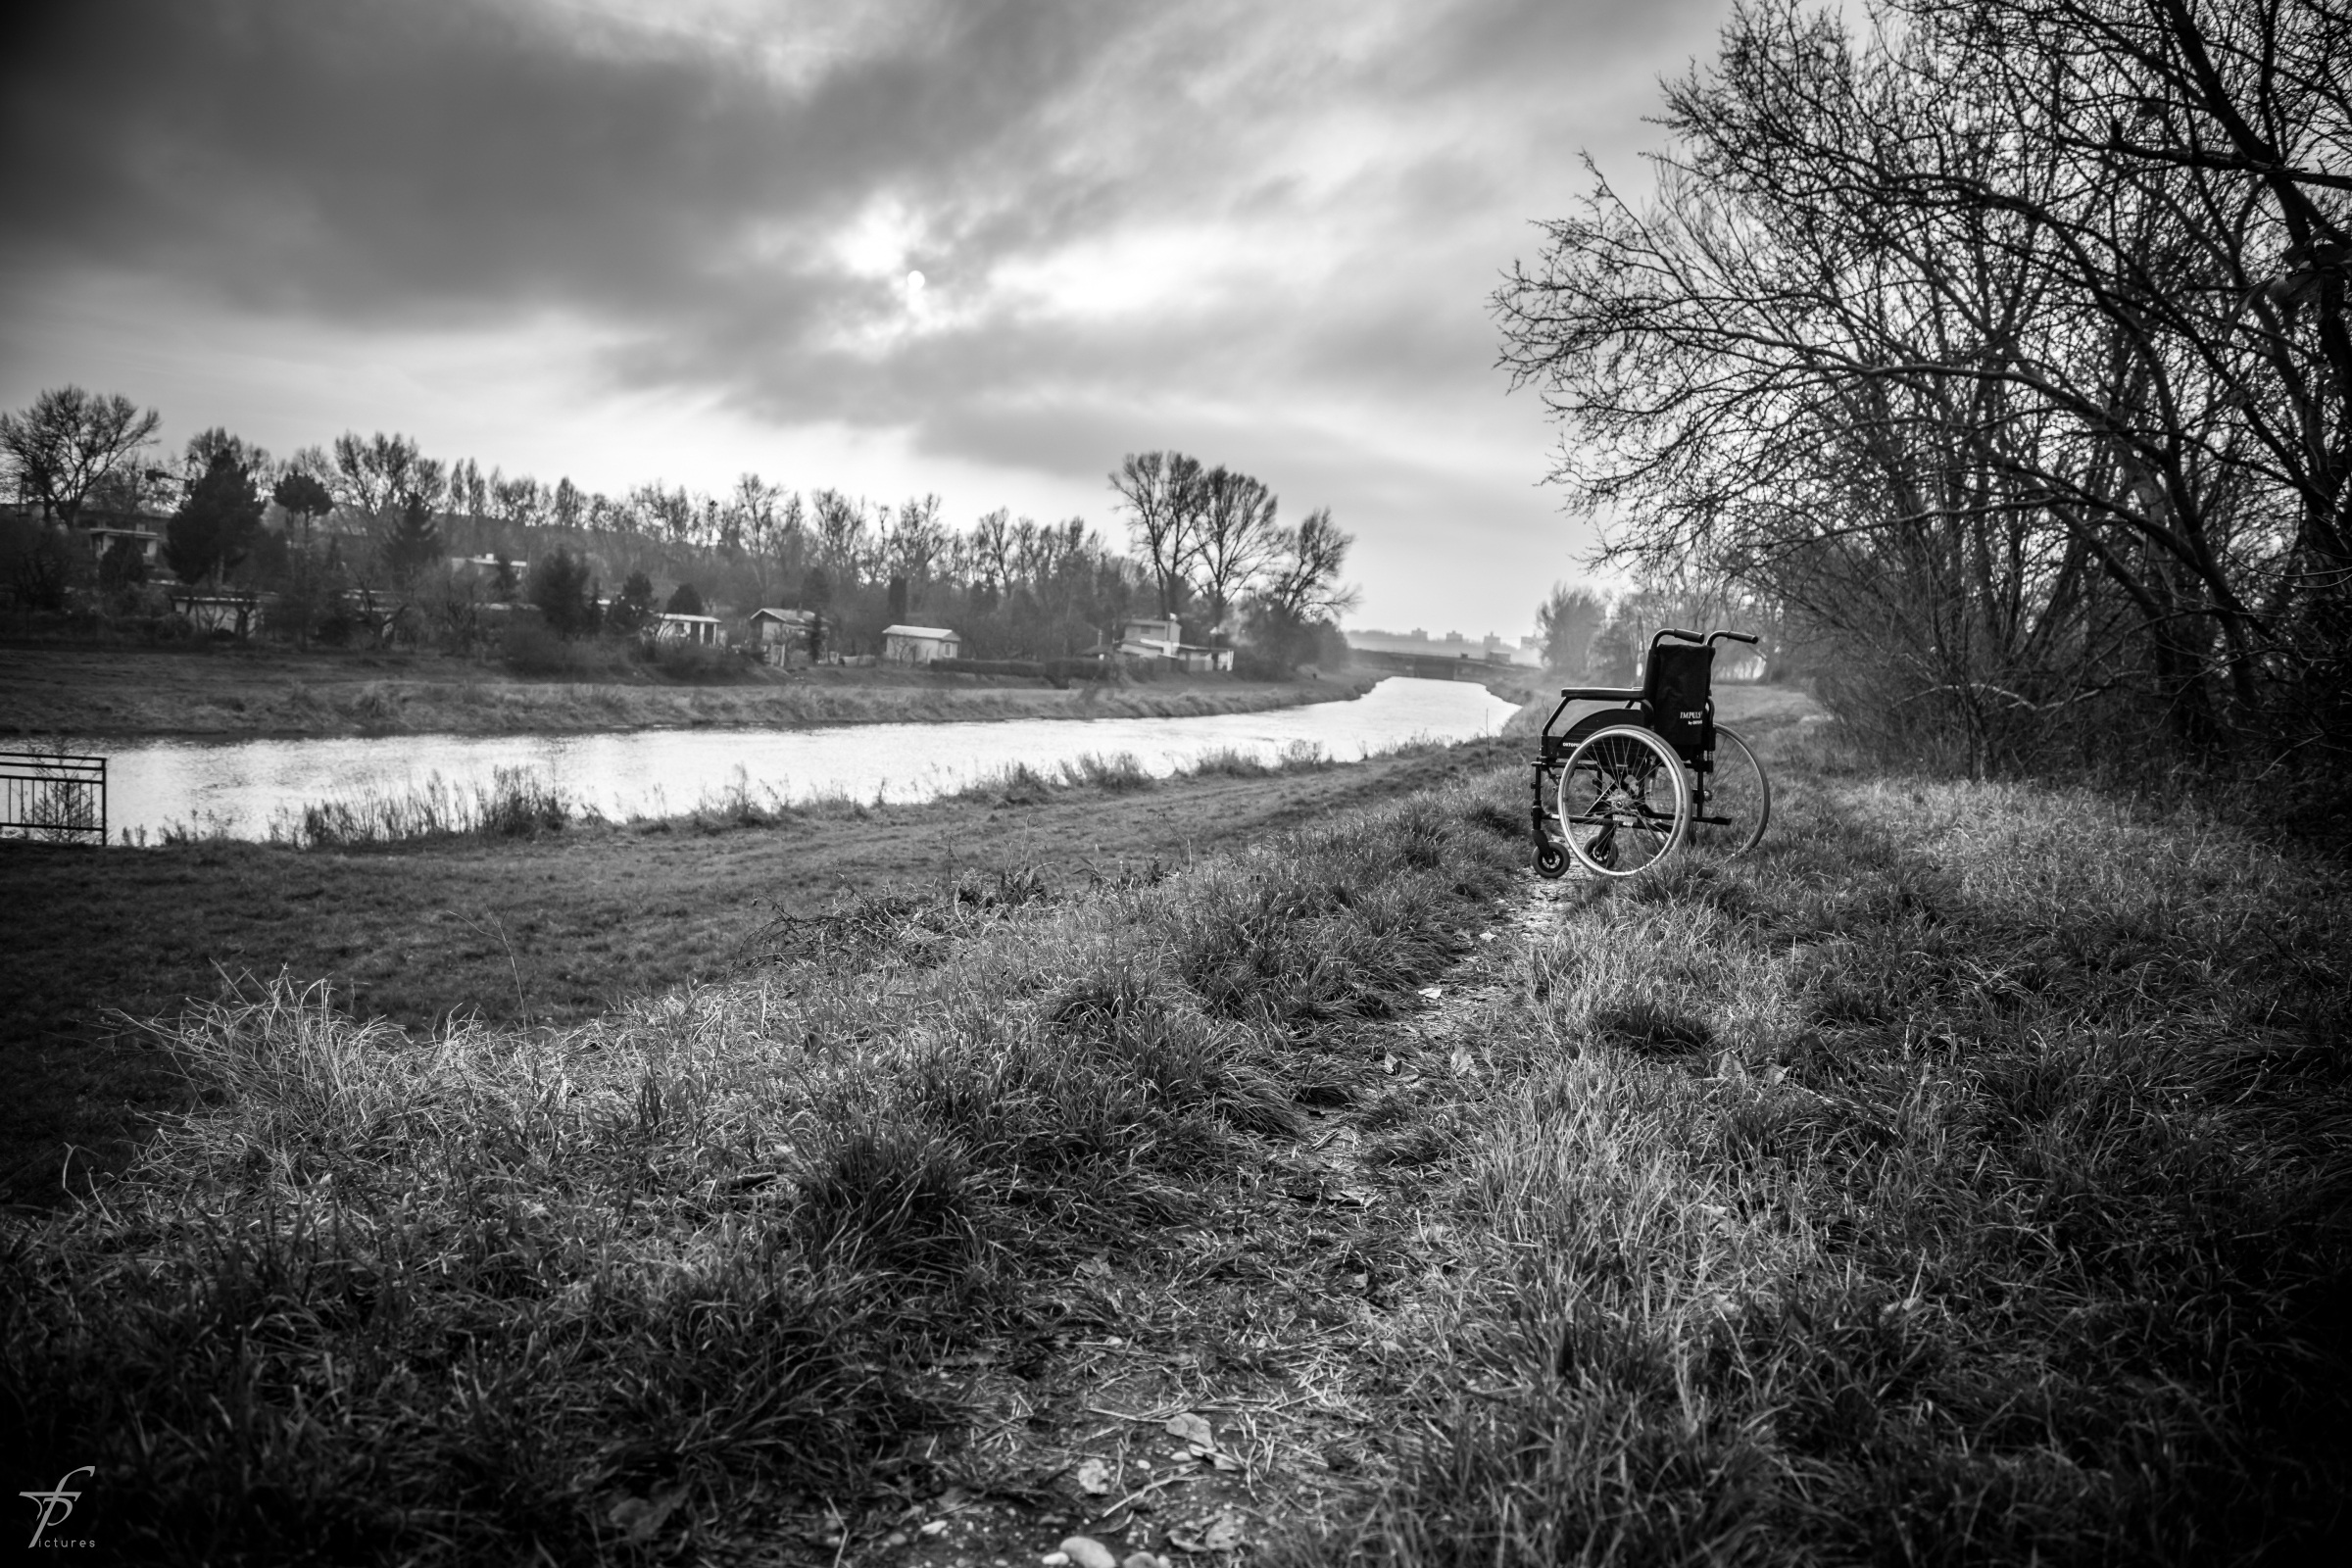
landscape, tree, nature, forest, grass, winter, black and white, mist, photography, sunlight, morning, land, care, darkness, black, monochrome, lonely, season, wheelchair, hospital, woodland, physical, rural area, monochrome photography, atmospheric phenomenon, woody plant